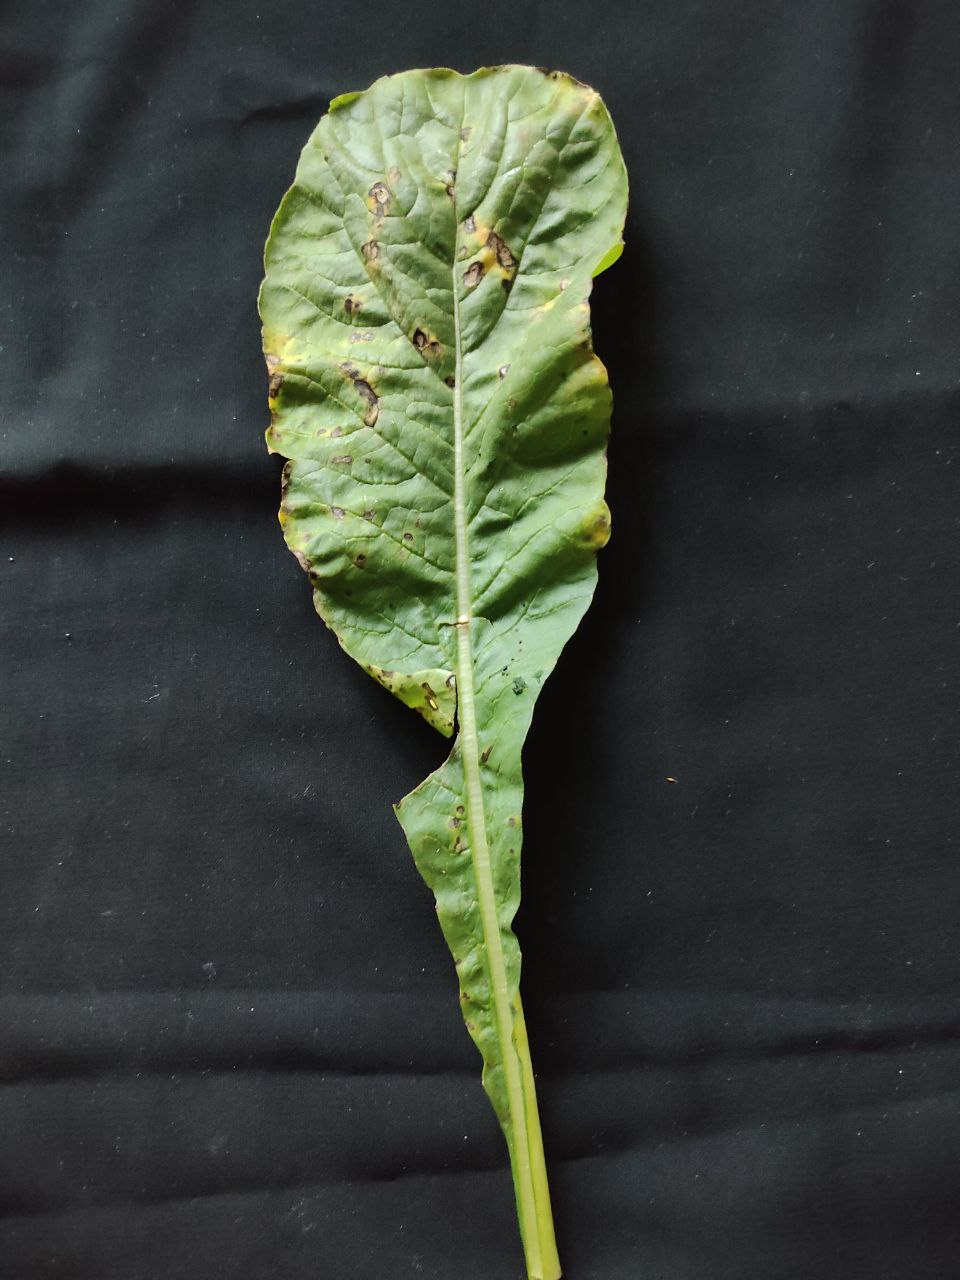
Label: Black leaf spot